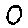
Label: 0